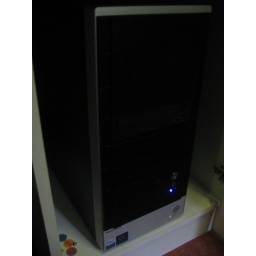
all done, now sitting in it's home where the old one stood.